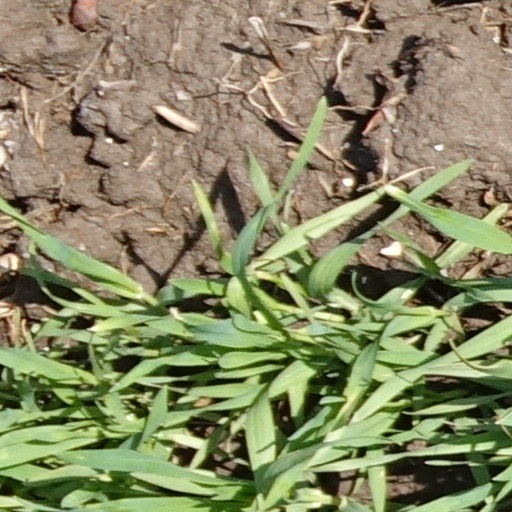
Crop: wheat